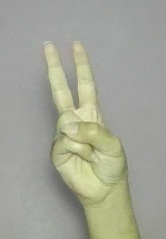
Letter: taa